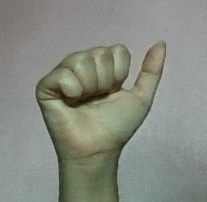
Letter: dhad